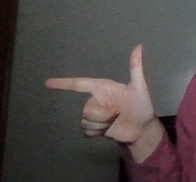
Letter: yaa